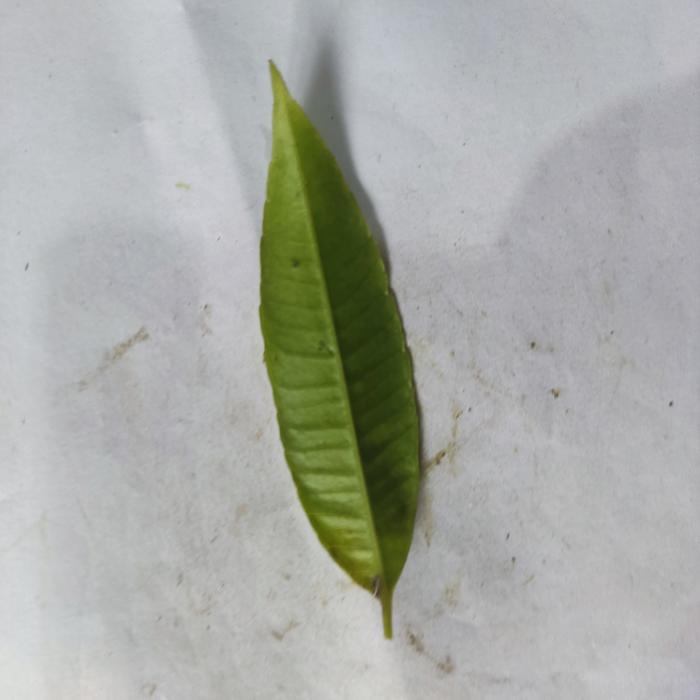
Crop: Hog Plum
Leaf condition: Anthracnose